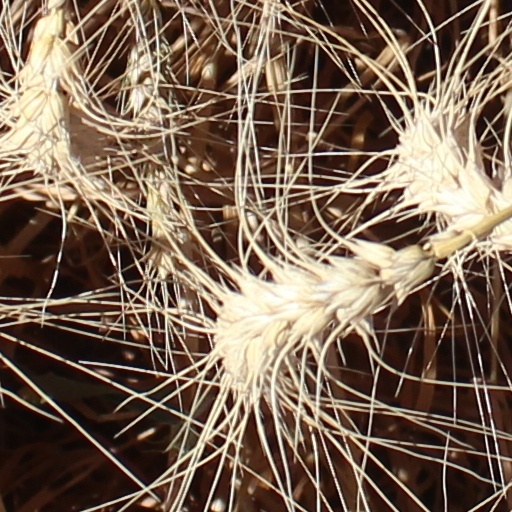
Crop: wheat